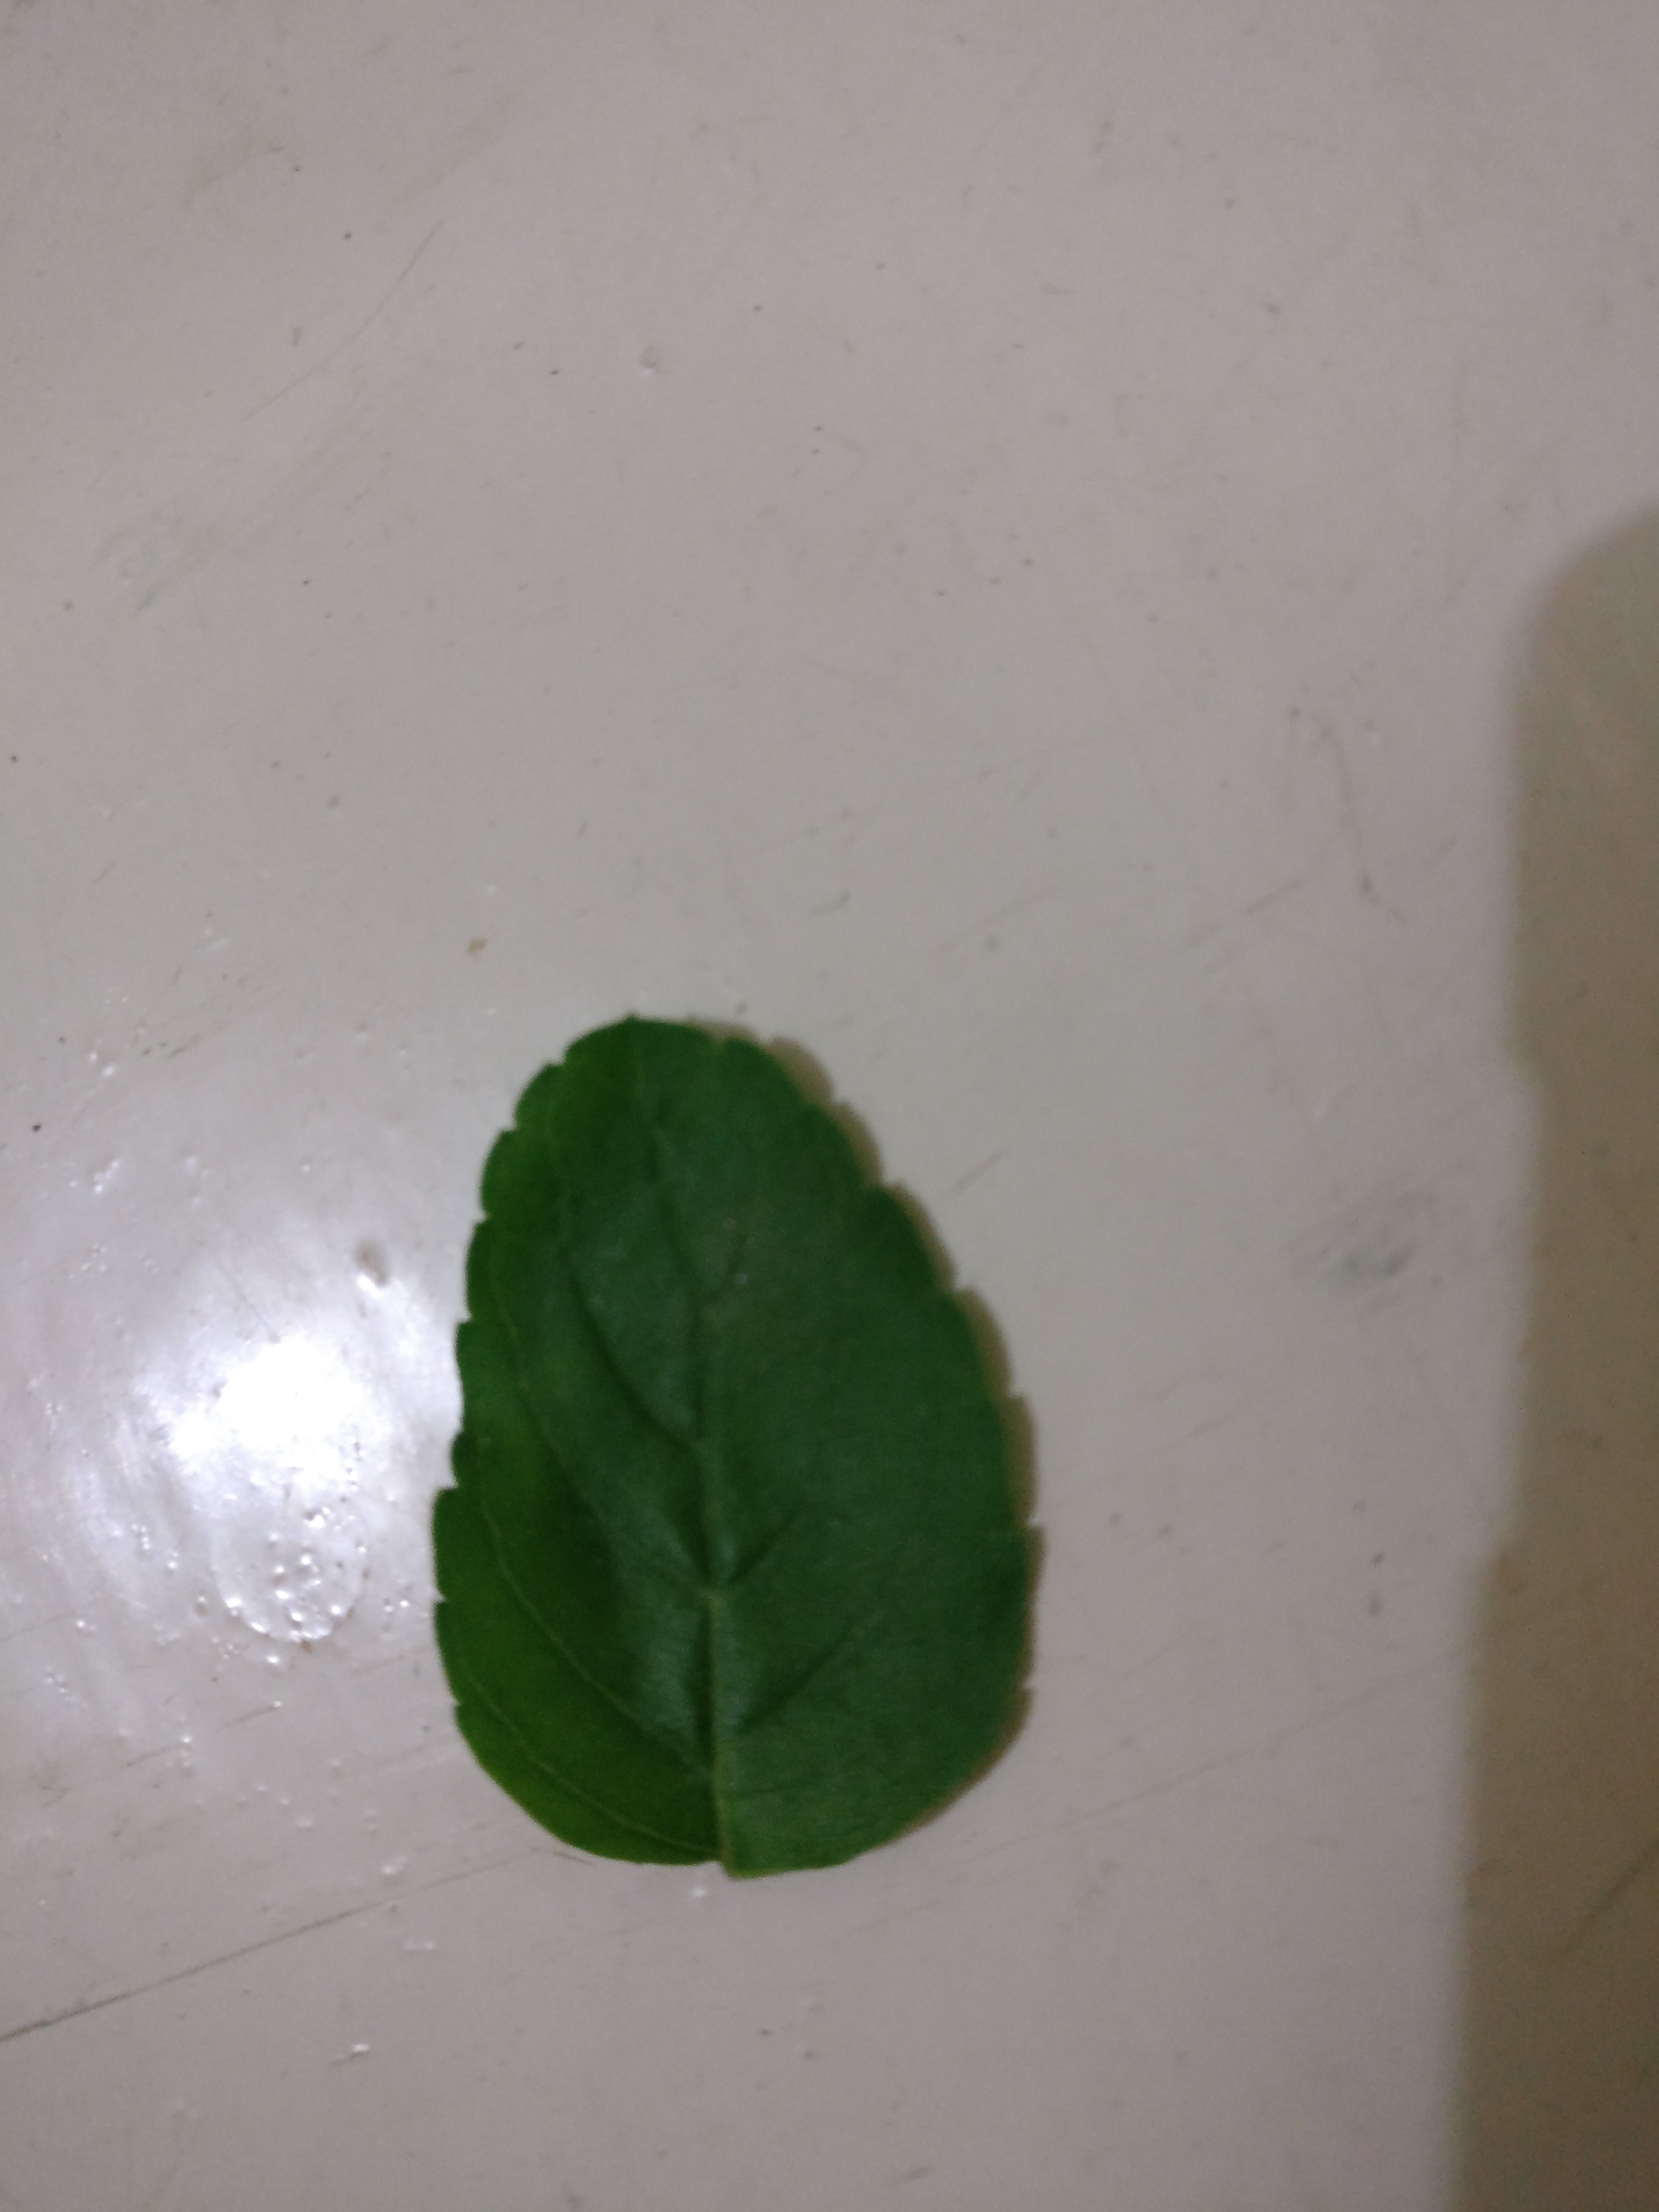
Plant: Tulsi